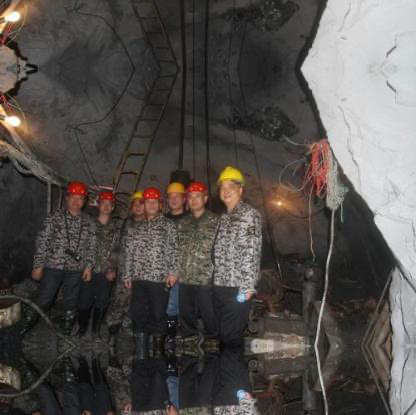
Objects in the image:
label: helmet
label: helmet
label: helmet
label: helmet
label: helmet
label: helmet
label: helmet